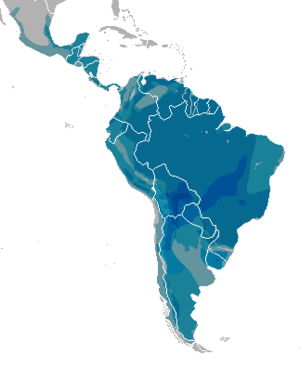
Leopardus est un genre de félins de la sous-famille des félinés. Il regroupe plusieurs petites espèces de félins d'Amérique du Sud.